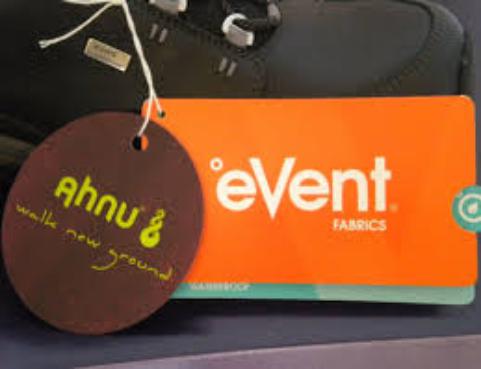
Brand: Ahnu
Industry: Clothes